A Sweet Scent of Death

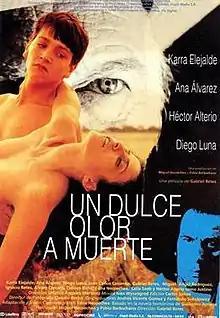
Film poster

A Sweet Scent of Death is a 1999 drama film directed by Gabriel Retes based on the novel of the same name by Guillermo Arriaga who also wrote the screenplay. It was entered into the 21st Moscow International Film Festival. It is a co-production among companies from Mexico, Spain, and Argentina.